Rōnin

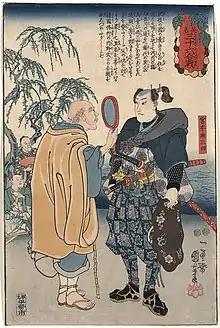
A woodblock print by "ukiyo-e" master Utagawa Kuniyoshi depicting famous "rōnin" Miyamoto Musashi having his fortune told

In feudal Japan to early modern Japan (1185–1868), a rōnin ('drifter' or 'wandering man') was a samurai who had no lord or master and in some cases, had also severed all links with his family or clan. A samurai became a "rōnin" upon the death of his master, or after the loss of his master's favor or legal privilege.